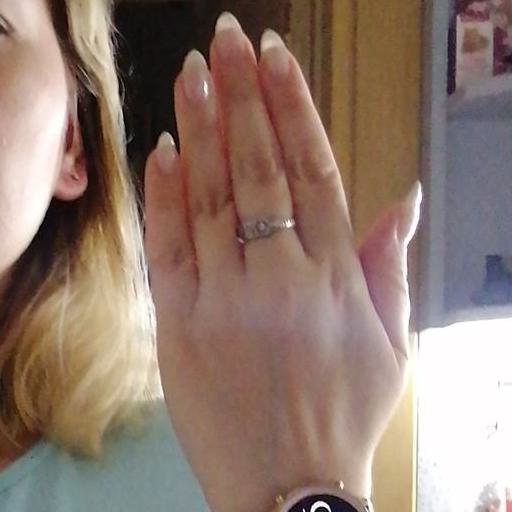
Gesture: stop_inverted